Futamata-Hommachi Station

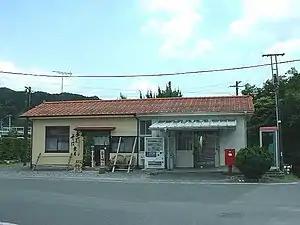
Futamata-Hommachi Station in March 2006

Futamata-Hommachi Station is served by the Tenryū Hamanako Line, and is located 26.8 kilometers from the starting point of the line at Kakegawa Station.